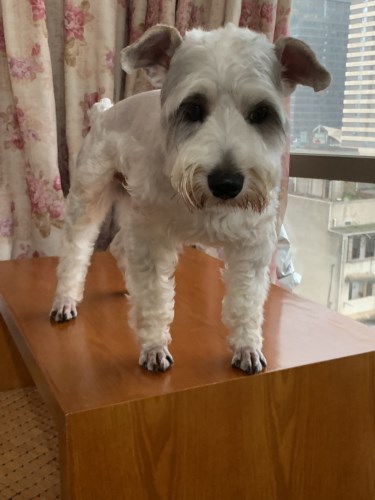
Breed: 2342-n000102-miniature_schnauzer